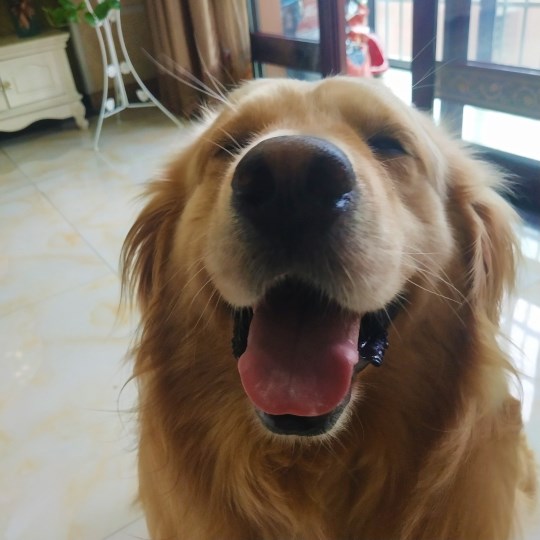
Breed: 5355-n000126-golden_retriever